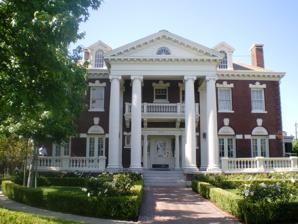
Building: Eugene W. Britt House
Country: United States of America
Year built: 1910
Historic house in California, United States United States historic place Eugene W. Britt House U.S. National Register of Historic Places Los Angeles Historic-Cultural Monument No. 197 Eugene Britt House, 2008 Show map of the Los Angeles metropolitan area Show map of California Show map of the United States Location 2141 W. Adams Blvd., West Adams , Los Angeles Coordinates 34°1′59″N 118°18′44″W / 34.03306°N 118.31222°W / 34.03306; -118.31222 Built 1910 Architect Alfred Rosenheim Architectural style Georgian Revival - Colonial Revival NRHP reference No. 79000483 LAHCM No. 197 Significant dates Added to NRHP May 17, 1979 Designated LAHCM August 23, 1978 Eugene W. Britt House is a three-story, red-brick Georgian Revival - Colonial Revival mansion built in 1910 in Los Angeles, California .  It is in the West Adams Terrace neighborhood within the West Adams district. In 1984, it was converted into a sports museum housing the collection of the Helms Athletic Foundation . Since 1986, it has been the headquarters of the LA84 Foundation and the site of the LA84 Foundation Sports Library — the world's premier sports library. Early years The house was designed by architect Alfred Faist Rosenheim and built in 1910 for attorney Eugene W. Britt. Historic designations In the late 1970s, the owner obtained a demolition permit for the house, but the Los Angeles Cultural Heritage Commission stepped in, designating the house and gardens as a Historic-Cultural Monument (HCM #197) on August 23, 1978. The house was also listed on the National Register of Historic Places in May 1979.  However, in September 1980, the owner of the house petitioned the Los Angeles City Council to remove its designation as a historic monument, arguing that a purchaser could not be found willing to buy subject to the historic restrictions.  The City Council voted 12–1 to remove the historic monument designation. Sports museum The house was saved in the early 1980s through the efforts of Peter Ueberroth , president of the Los Angeles Olympic Organizing Committee, and his wife, Ginny Ueberroth.  Fifty years earlier, Los Angeles businessman, Paul Helms, had begun building a large collection of rare sports memorabilia (part of the Helms Athletic Foundation ) that was displayed over the years at a downtown Los Angeles office building and later at the Helms Bakery in Culver City .  In 1970, when Helms Bakery went out of business, United Savings & Loan took over sponsorship of the collection, but the bank's successor dropped its sponsorship in 1981.  At that time, the collection was moved to a warehouse and plans were made to break up the collection.  Peter and Ginny Ueberroth stepped in to keep the collection intact, funding the foundation out of their own pockets until First Interstate Bank agreed in 1982 to act as the sponsor. Ueberroth and First Interstate acquired the Britt House as a home for the collection.  The house had deteriorated and was renovated at a cost of $2 million.  In 1984, the Britt House opened to the public as a sports museum in time for the 1984 Summer Olympic Games which opened at the nearby Los Angeles Memorial Coliseum .  The collection displayed at the Britt House had 50,000 items, including a bat used by Ty Cobb , boxing gloves used by Jack Dempsey , baseball uniforms of Babe Ruth and Lou Gehrig , bronzed track shoes used by Jesse Owens , size 24 shoes worn by boxer Primo Carnera , and the World Trophy—a trophy granted to the world's most outstanding amateur athlete starting in 1896.  Fitting with the city's hosting of the Olympic games, the collection also included gold, silver and bronze medals dating back to 1896, a collection of Olympic relay torches, and the wreath placed on the head of Ralph Craig (gold medalist in the 100 and 200 metres) at the 1912 Summer Olympics . LA84 Foundation Britt House now serves as the headquarters of the LA84 Foundation .  First Interstate and Ueberroth donated the Helms collection and the Britt House and grounds to the LA84 Foundation in the summer of 1985.  The LA84 Foundation is a private nonprofit institution endowed with surplus funds from the 1984 Los Angeles Olympic Games.  Its mission is to serve youth through sport and to increase knowledge of sport and its impact on people's lives. The 10,000-square-foot (930 m 2 ) Paul Ziffren Sports Resource Center was built on the Britt House grounds and dedicated in 1988.  The Ziffren Center houses the LA84 Foundation Sports Library—the largest sports research library in North America and considered "the premier sports library in the world." It is a state-of-the-art research facility dedicated to the advancement of sports knowledge and scholarship. It includes approximately 40,000 printed volumes, 6,000 microform volumes, 7,000 videos, 400 periodical titles, and 90,000 photo images. Highlights of the collection include the official report of every modern Olympic Games, dozens of Olympian oral histories, the Avery Brundage Collection on microfilm, complete video sets of television coverage of the Olympic Games since 1988, minutes of early International Olympic Committee meetings, and bid documents of cities seeking to host the Olympic Games. The Foundation also maintains a sizable collection of historic sport art and artifacts much of which was inherited from the former Helms Foundation.  Among the items still on display at Britt House is the World Trophy. See also List of Registered Historic Places in Los Angeles List of Los Angeles Historic-Cultural Monuments in South Los Angeles LA84 Foundation References